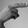
ASL letter: H